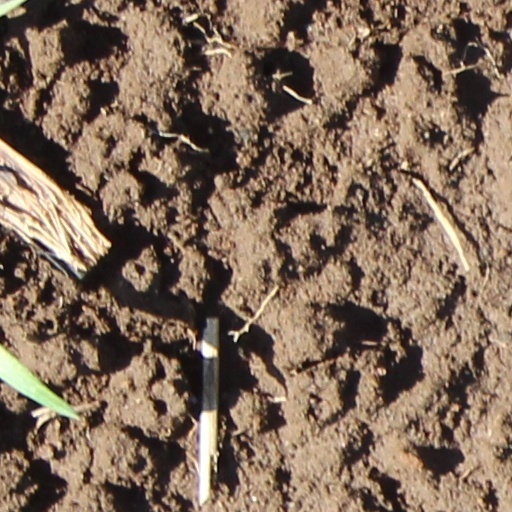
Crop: wheat